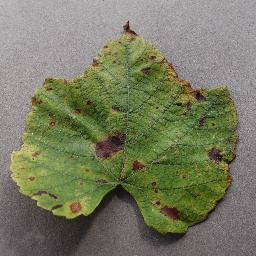
Label: Grape___Leaf_blight_(Isariopsis_Leaf_Spot)